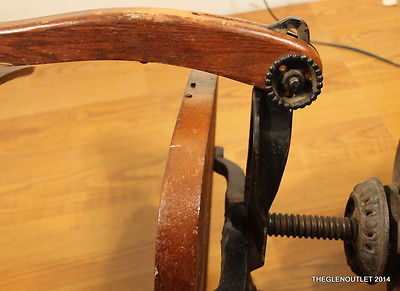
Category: chair